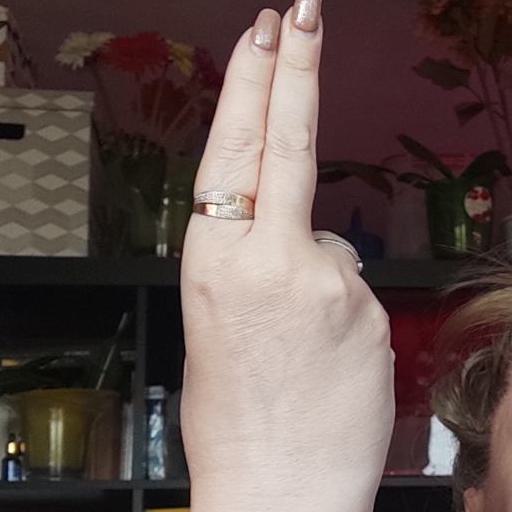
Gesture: two_up_inverted